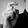
ASL letter: X